Mercedes-Benz ConceptFASCINATION

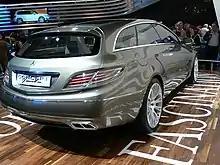
Rear view

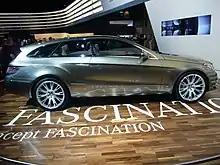
Side view

The Mercedes-Benz ConceptFASCINATION is a concept car created in Germany by Mercedes-Benz. It was revealed to the public on September 11, 2008, and appeared at the 2008 Paris Motor Show. The shooting-brake-style concept has been designed as a preview for the next-generation (W212) Mercedes E-Class. The concept was also a preview for the CLS-Class Shooting Brake.